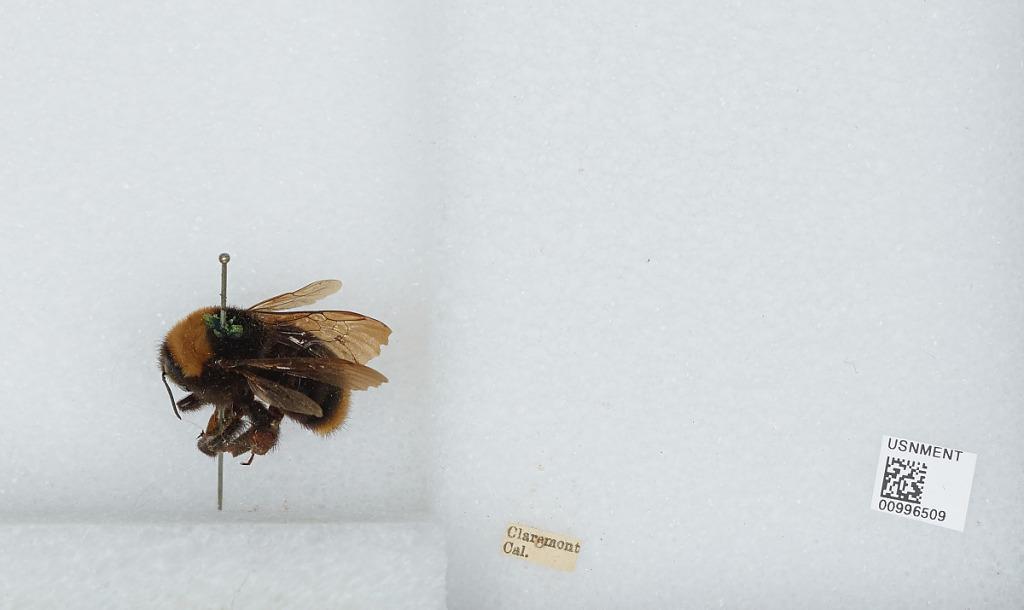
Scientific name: Bombus (Fervidobombus) californicus Smith
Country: United States
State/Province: California
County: Los Angeles
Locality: Claremont
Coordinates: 34.11, -117.72